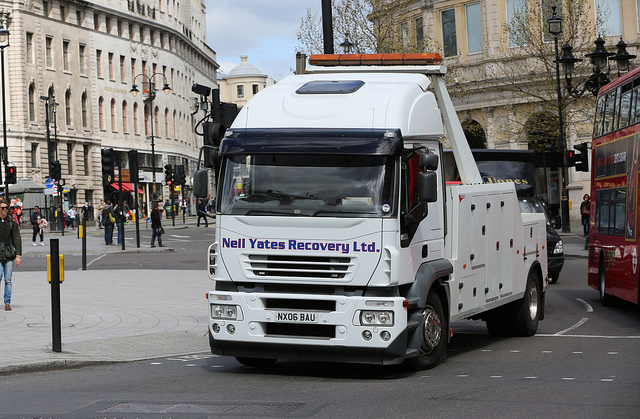
A white truck parked next to a double decker bus.

A large truck driving down the road near a bus.

A truck is going around the curve of the road

A tow truck is driving on a roundabout next to a city bus.

A recover truck pulls past a bus at a complicated intersection.